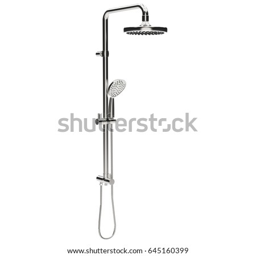
3d illustration silver gold shower on a white background